116th Infantry Regiment (United States)

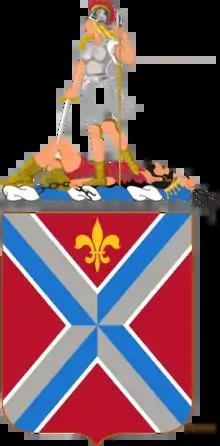

Approved on 31 March 1925, the Distinctive Unit Insignia is a Gold color metal and enamel device in height overall consisting of a shield blazoned: Gules, a saltire Argent voided throughout per saltire Gray and Azure per cross counterchanged, in chief a fleur-de-lis Or. Attached below and to the sides of the shield a Gold bipartite scroll inscribed "EVER" to dexter and "FORWARD" to sinister in Black letters. The blue and gray on the insignia represents the mixed Confederate and Union lineage of the regiment and its artillery traditions. The fleur-de-lis symbolizes the regiment's service in France in World War I.